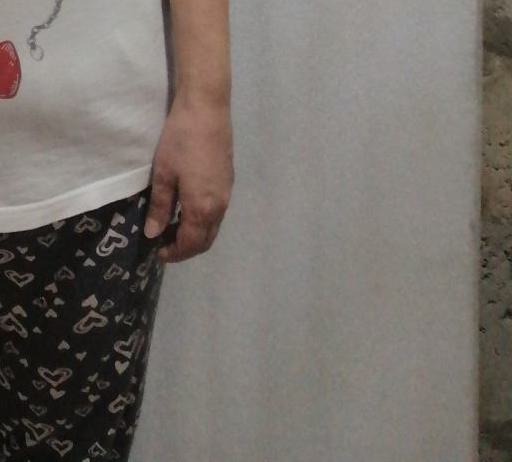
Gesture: no_gesture